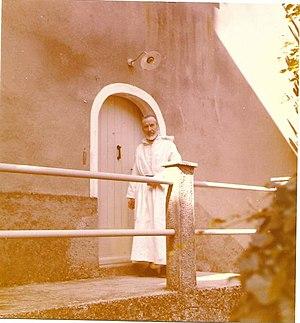
Le père Roger Henry à la fraternité de Villecroze
Labergement-lès-Seurre est une commune française située dans le canton de Brazey-en-Plaine du département de la Côte-d'Or en région Bourgogne-Franche-Comté.
Villecroze est une commune française située dans le département du Var, en région Provence-Alpes-Côte d'Azur.